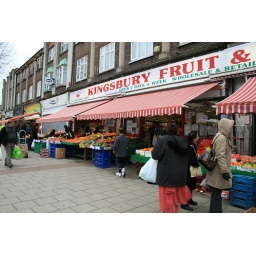
Ethnic fruit market in Kingsbury